The Once and Future Witches

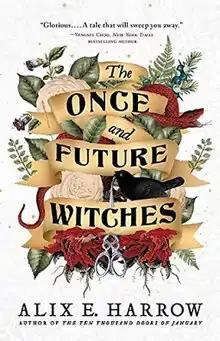
First edition cover

The Once and Future Witches is a 2020 fantasy novel by American writer Alix E. Harrow, the second novel released by Harrow.